Sky position (RA, Dec in degrees): 164.747, 6.523
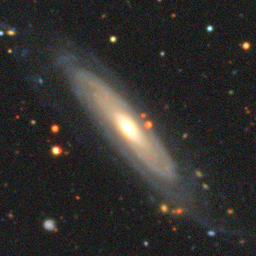
Galaxy morphology: Edge-on Galaxies with Bulge